National Museum of Ras Al Khaimah

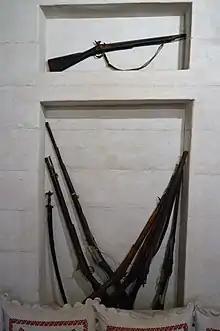
Old guns in the Majlis at National Museum of Ras Al Khaimah

The museum's collections were from Archaeological discoveries since 1968 in the emirate of Ras Al Khaimah, partially donated by city residents and the Quwasim family. The museum contains archaeological discoveries from stone age, bronze age, Iron Age, pre-Islamic Sassanian period, Islamic and Julfar period. The museum also has a collection of fishing nets. The museum contains a 19th-century coin found in the Falaya Palace, where the peace treaty between the British and the Trucial States was signed; this coin is called "Mardhouf Al Quwasim" as it was minted by the Quwasim family. In addition, the museum contains a madbasa, a "date-press" room used to extract date syrup (a method found since 2000 years ago), a 12th-century gold coin, and 4000-year-old palm seed found at the Shamal Bronze Age settlement site. The museum contains cylindrical seals from Wadi al-Qawr. The museum contains the only Jewish artifact found in the UAE: a gravestone with an inscription referring to David, son of Moses, which was discovered in 1998 around the area of Shamal. In October 2020, the museum launched the Tamra temporary exhibition (closed in 2022), about the importance and history of the date palm tree in cultural practices and heritage in the region. The museum contains antique weapons and antiquities found in the Emirate of Ras Al Khaimah, in addition the museum will have a special room dedicated to silverware containing a collection of silver adornments.